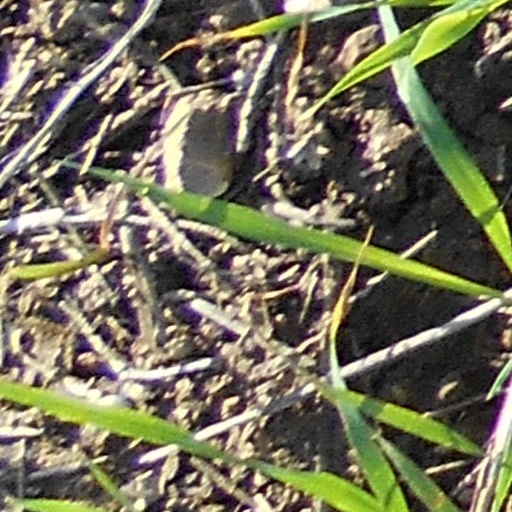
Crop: wheat